Antoni Gaudí

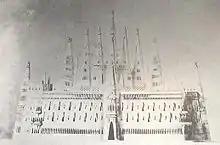
Franciscan Mission of Tangiers

In 1895 he designed a funerary chapel for the Güell family at the abbey of Montserrat, but little is known about this work, which was not built. That year, construction finally began on the Bodegas Güell, the 1882 project for a hunting lodge and some wineries at La Cuadra de Garraf (Sitges), property of Güell. Constructed between 1895 and 1897 under the direction of Francesc Berenguer, Gaudí's aide, the wineries have a triangular end façade, a steep stone roof, a group of chimneys and two bridges that join them to an older building. It has three floors: the bottom one for a garage, an apartment and a chapel with catenary arches, with the altar in the centre. It was completed with a porter's lodge, notable for the iron gate in the shape of a fishing net.